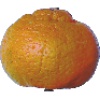
Label: Mandarine 1